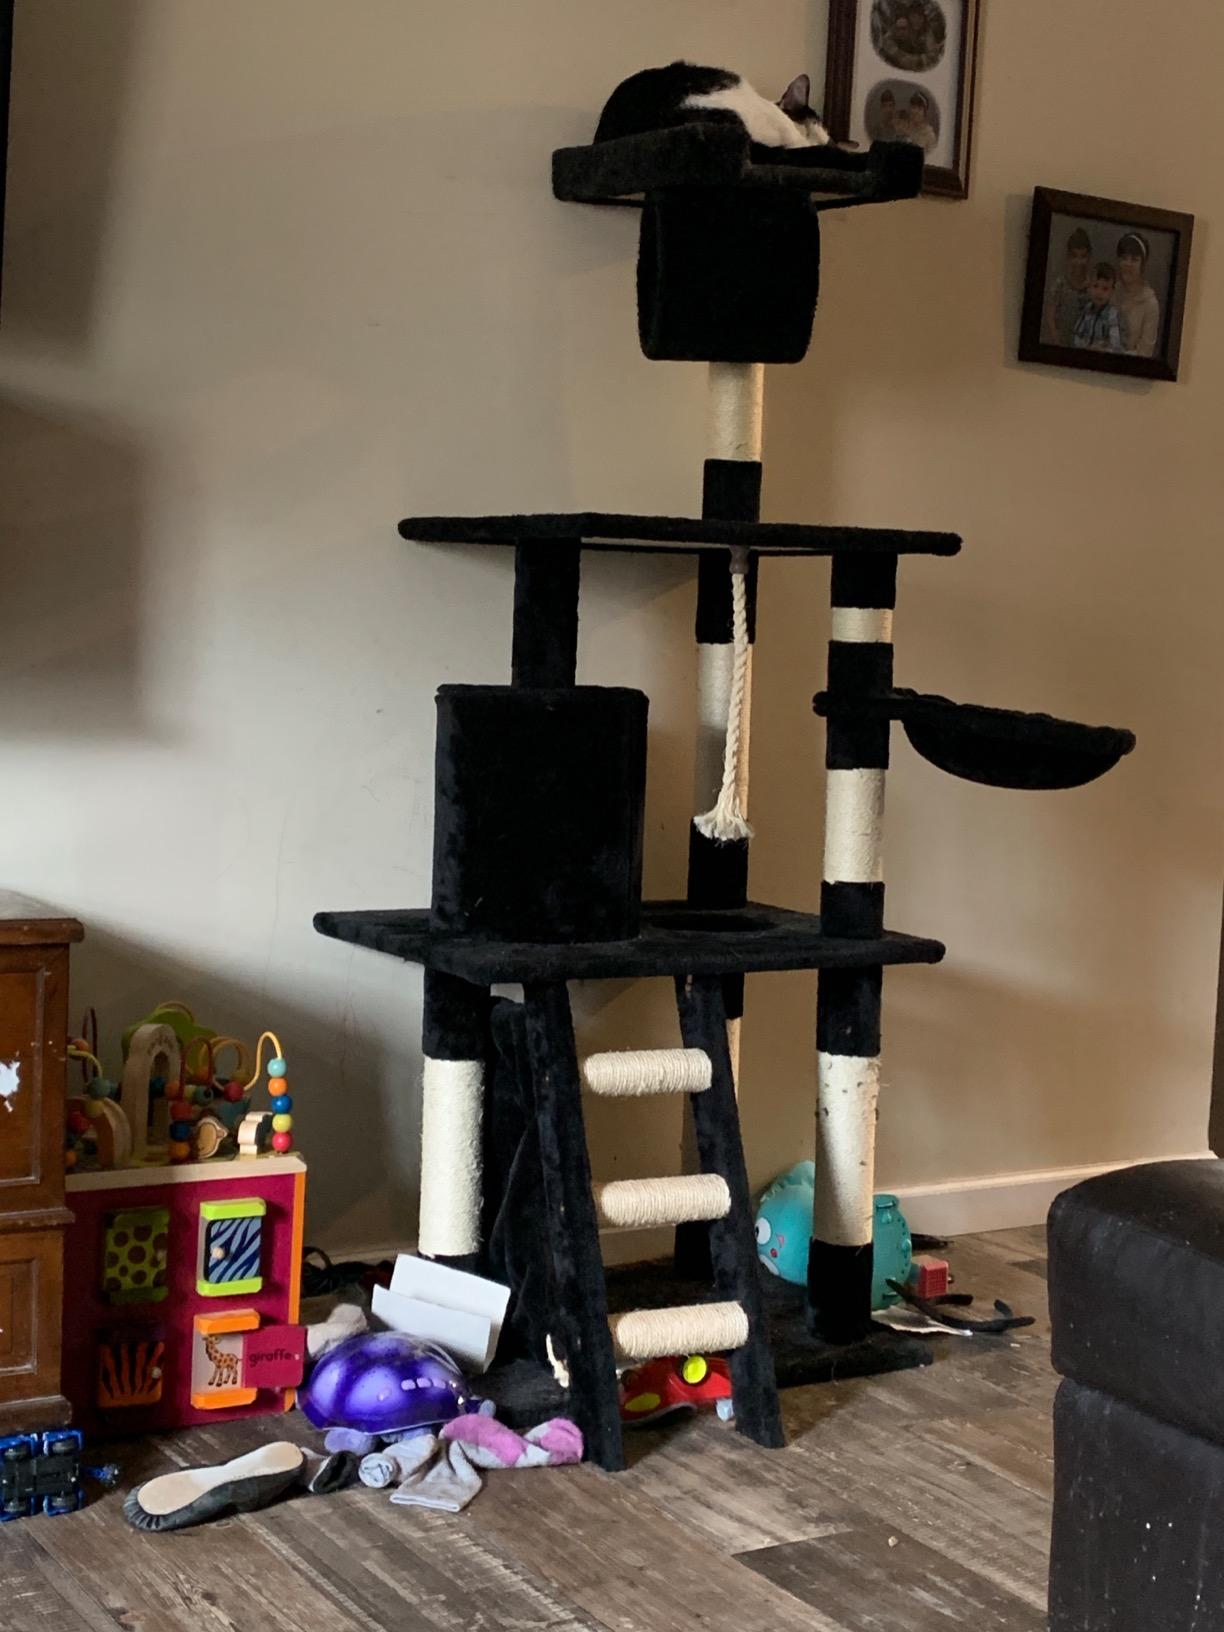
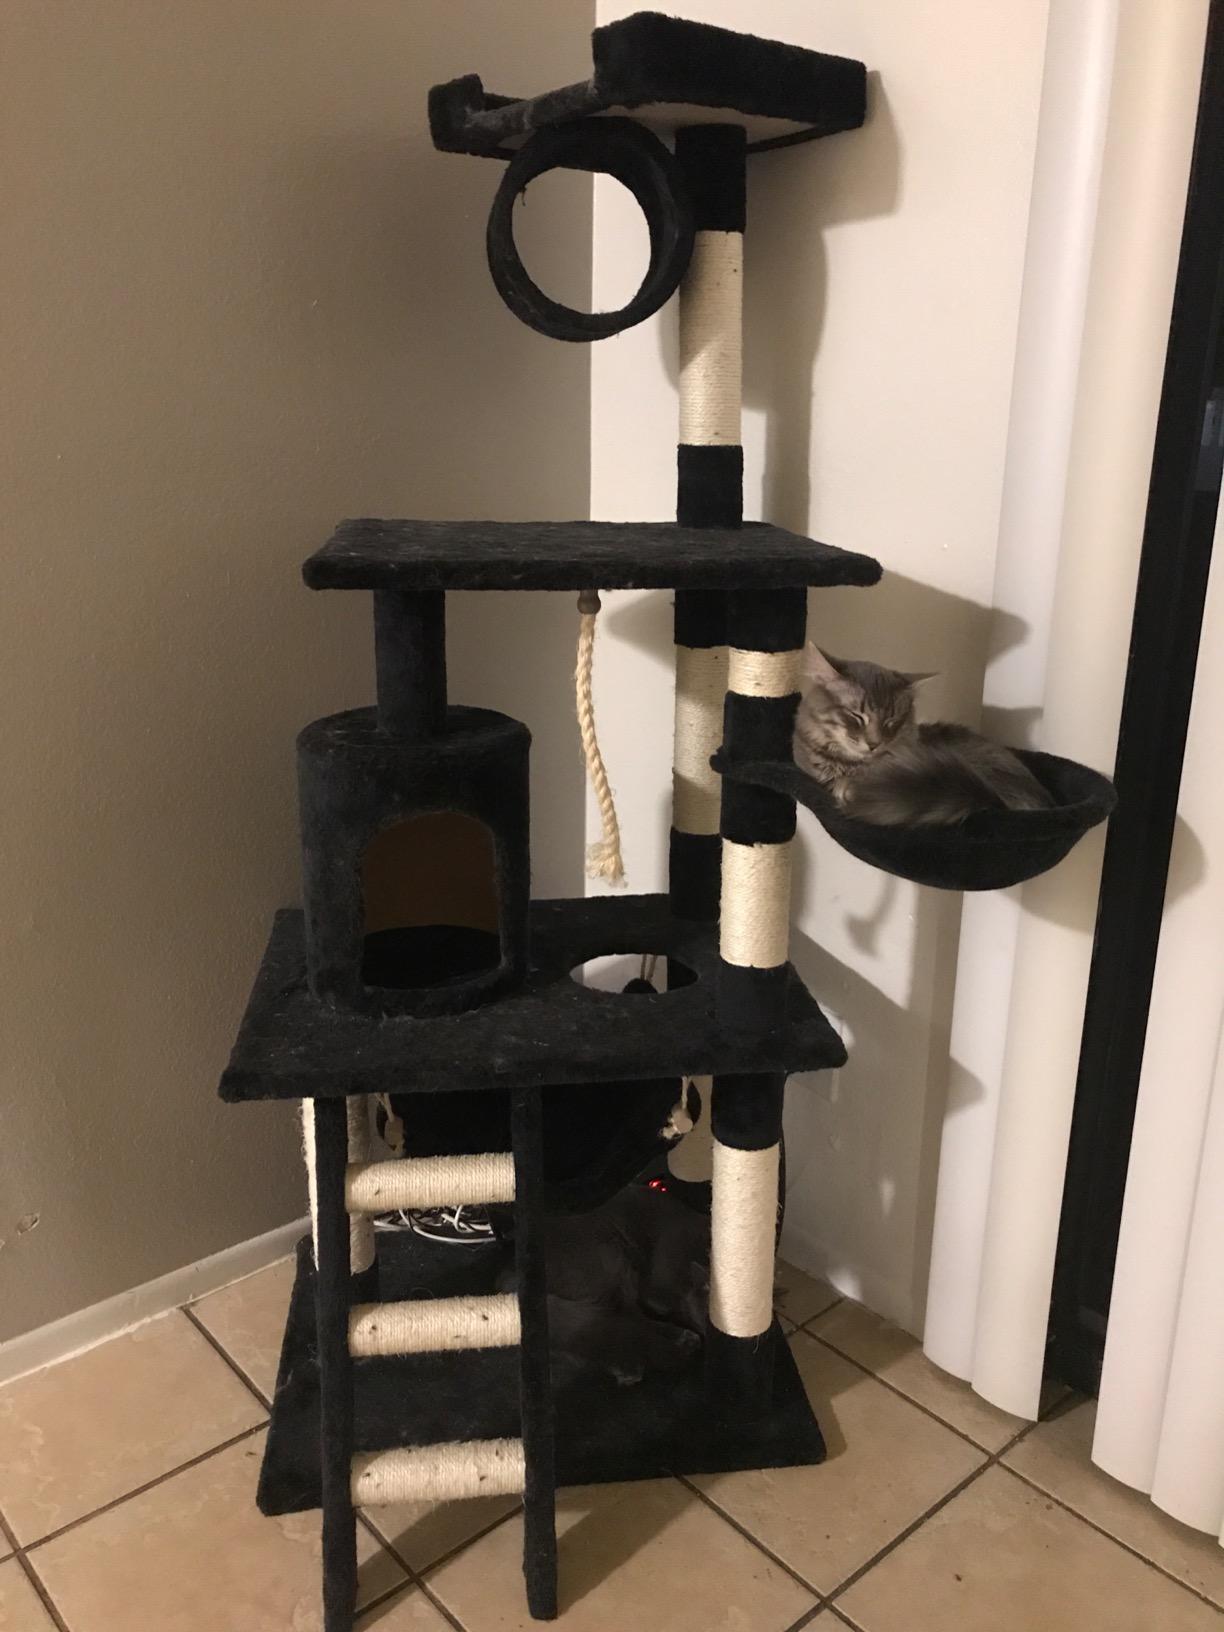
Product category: items_cat tree
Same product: yes